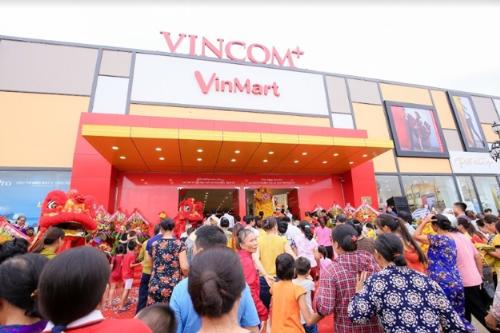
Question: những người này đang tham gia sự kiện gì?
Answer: tham gia buổi lễ khai trương của một siêu thị